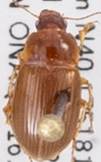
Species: Amara quenseli
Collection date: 2018-07-03
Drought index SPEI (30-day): -1.442
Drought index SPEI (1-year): -1.01
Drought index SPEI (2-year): -0.88